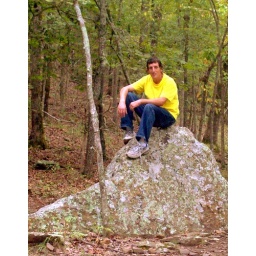
charlie on rock in road